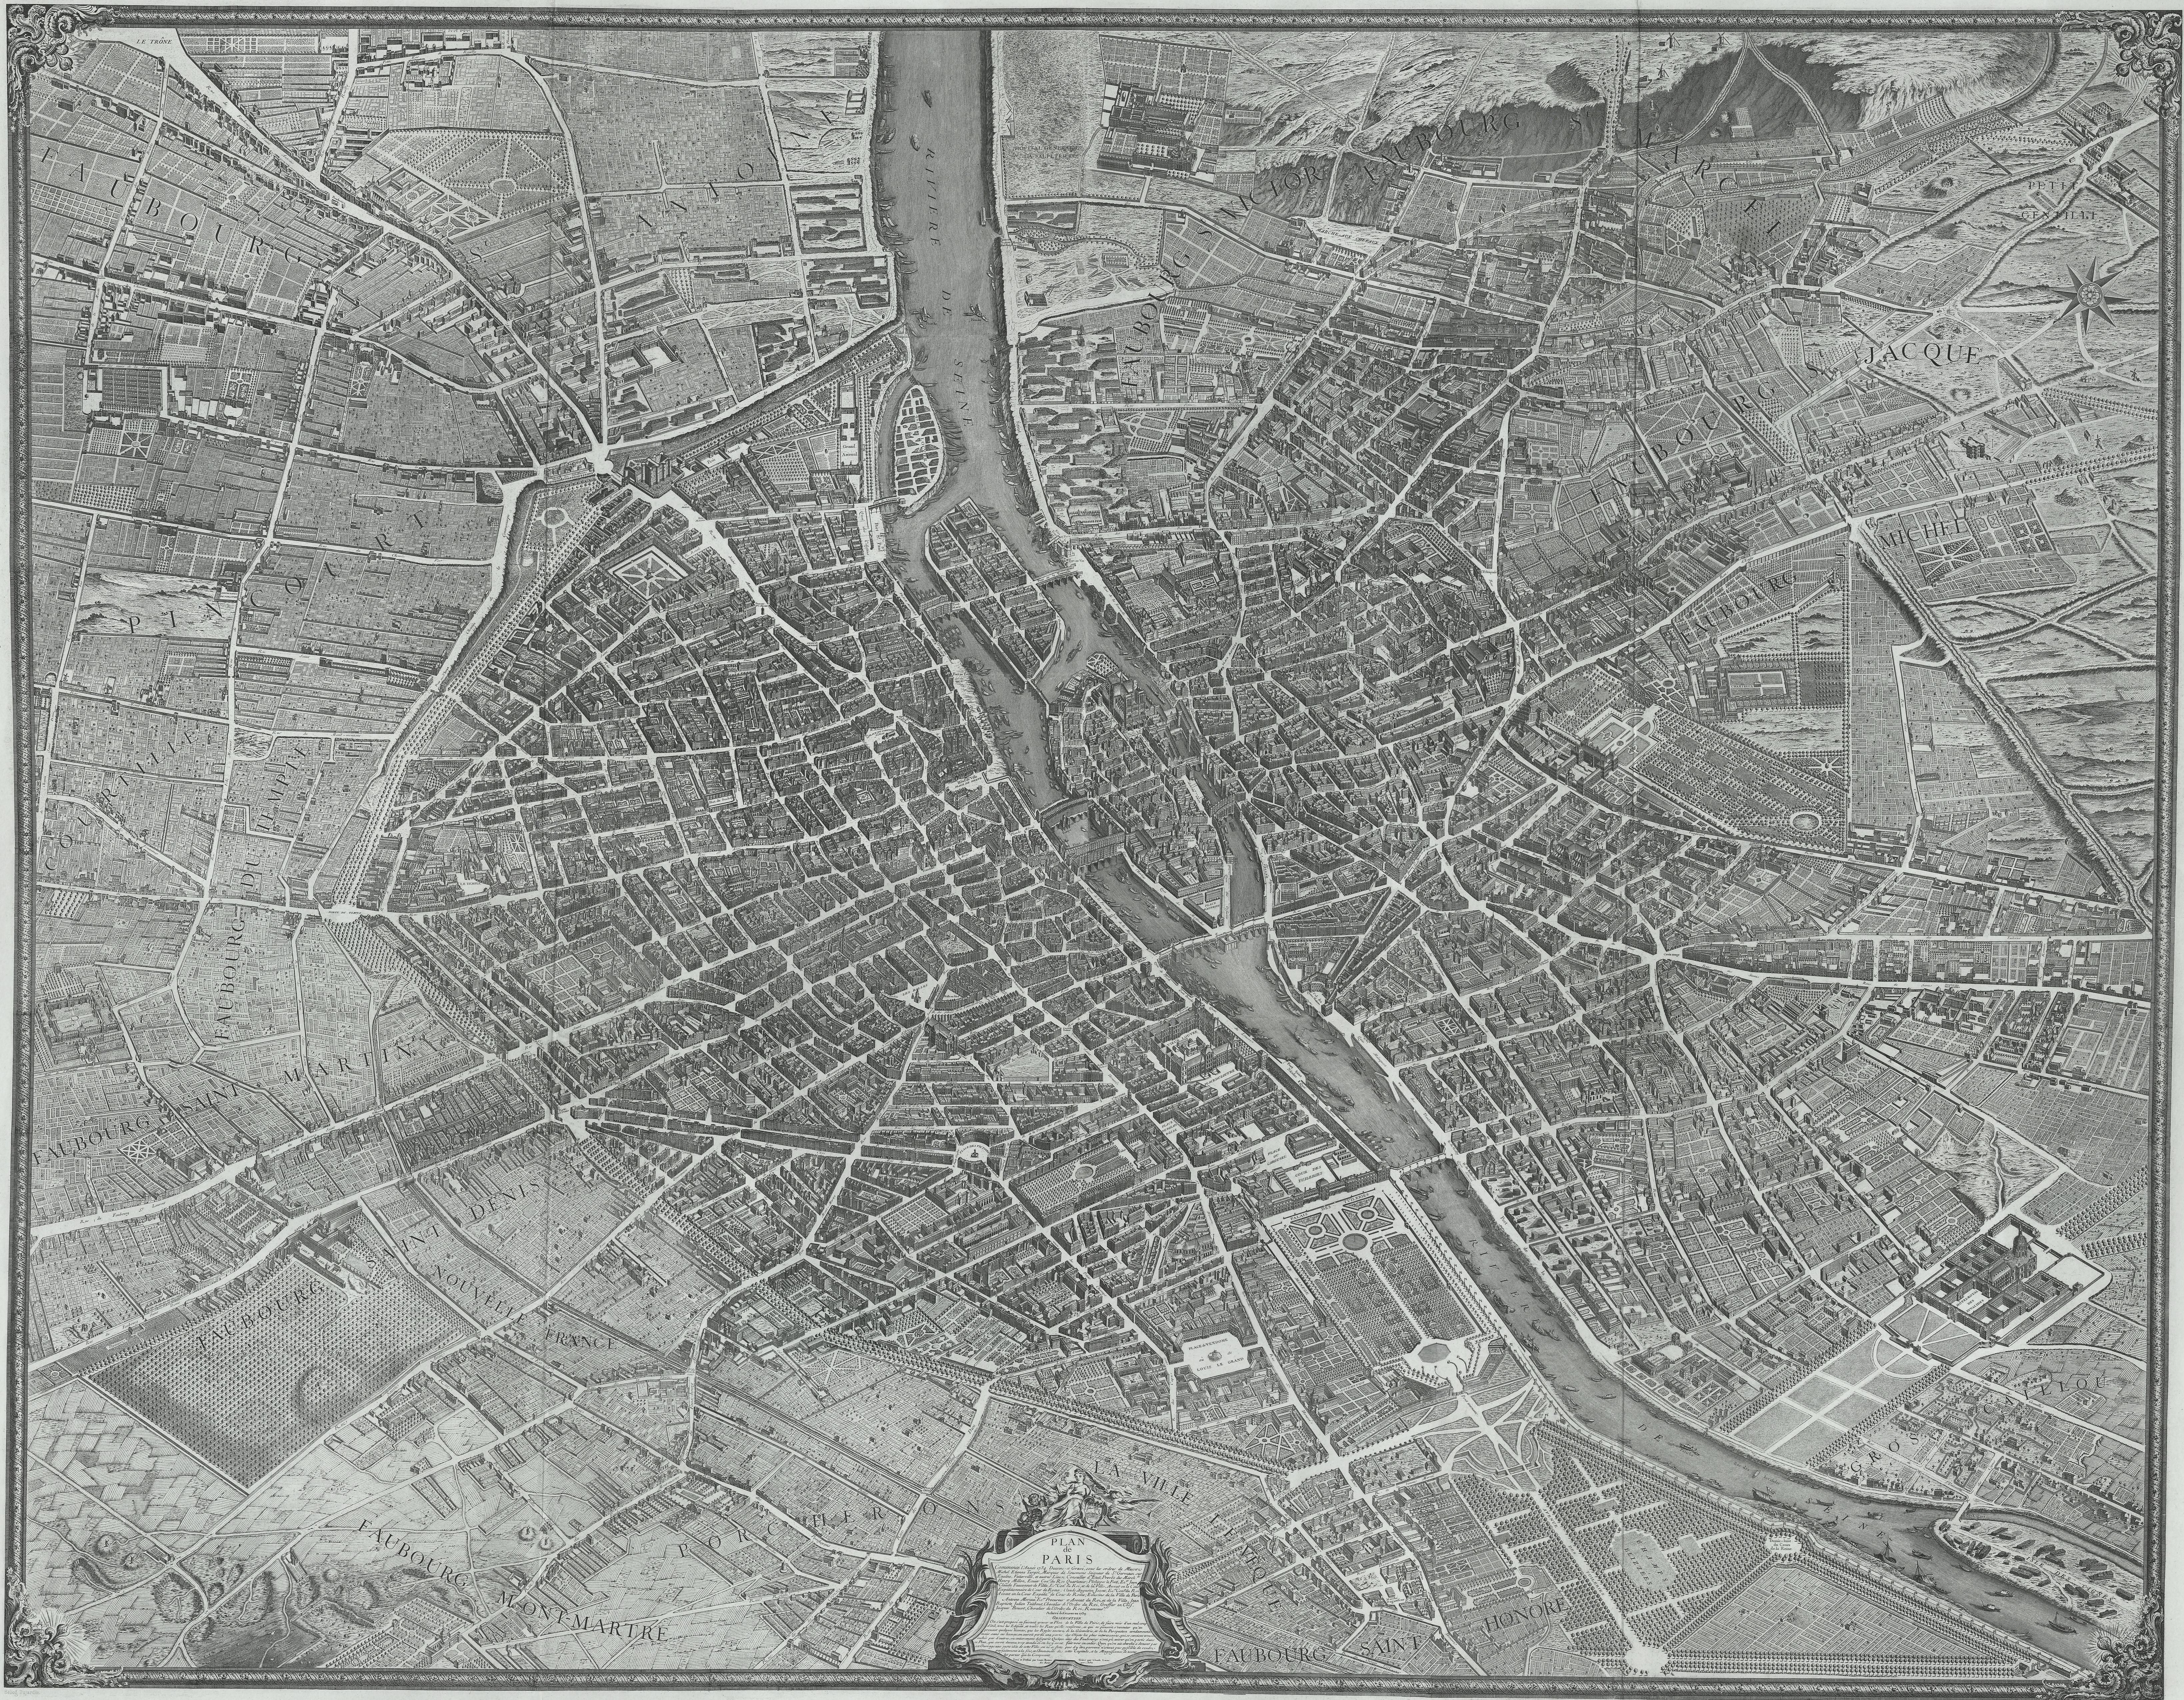
black and white, antique, perspective, old, city, paris, pattern, line, monochrome, map, sketch, drawing, drawn, monochrome photography, turgot, 1739